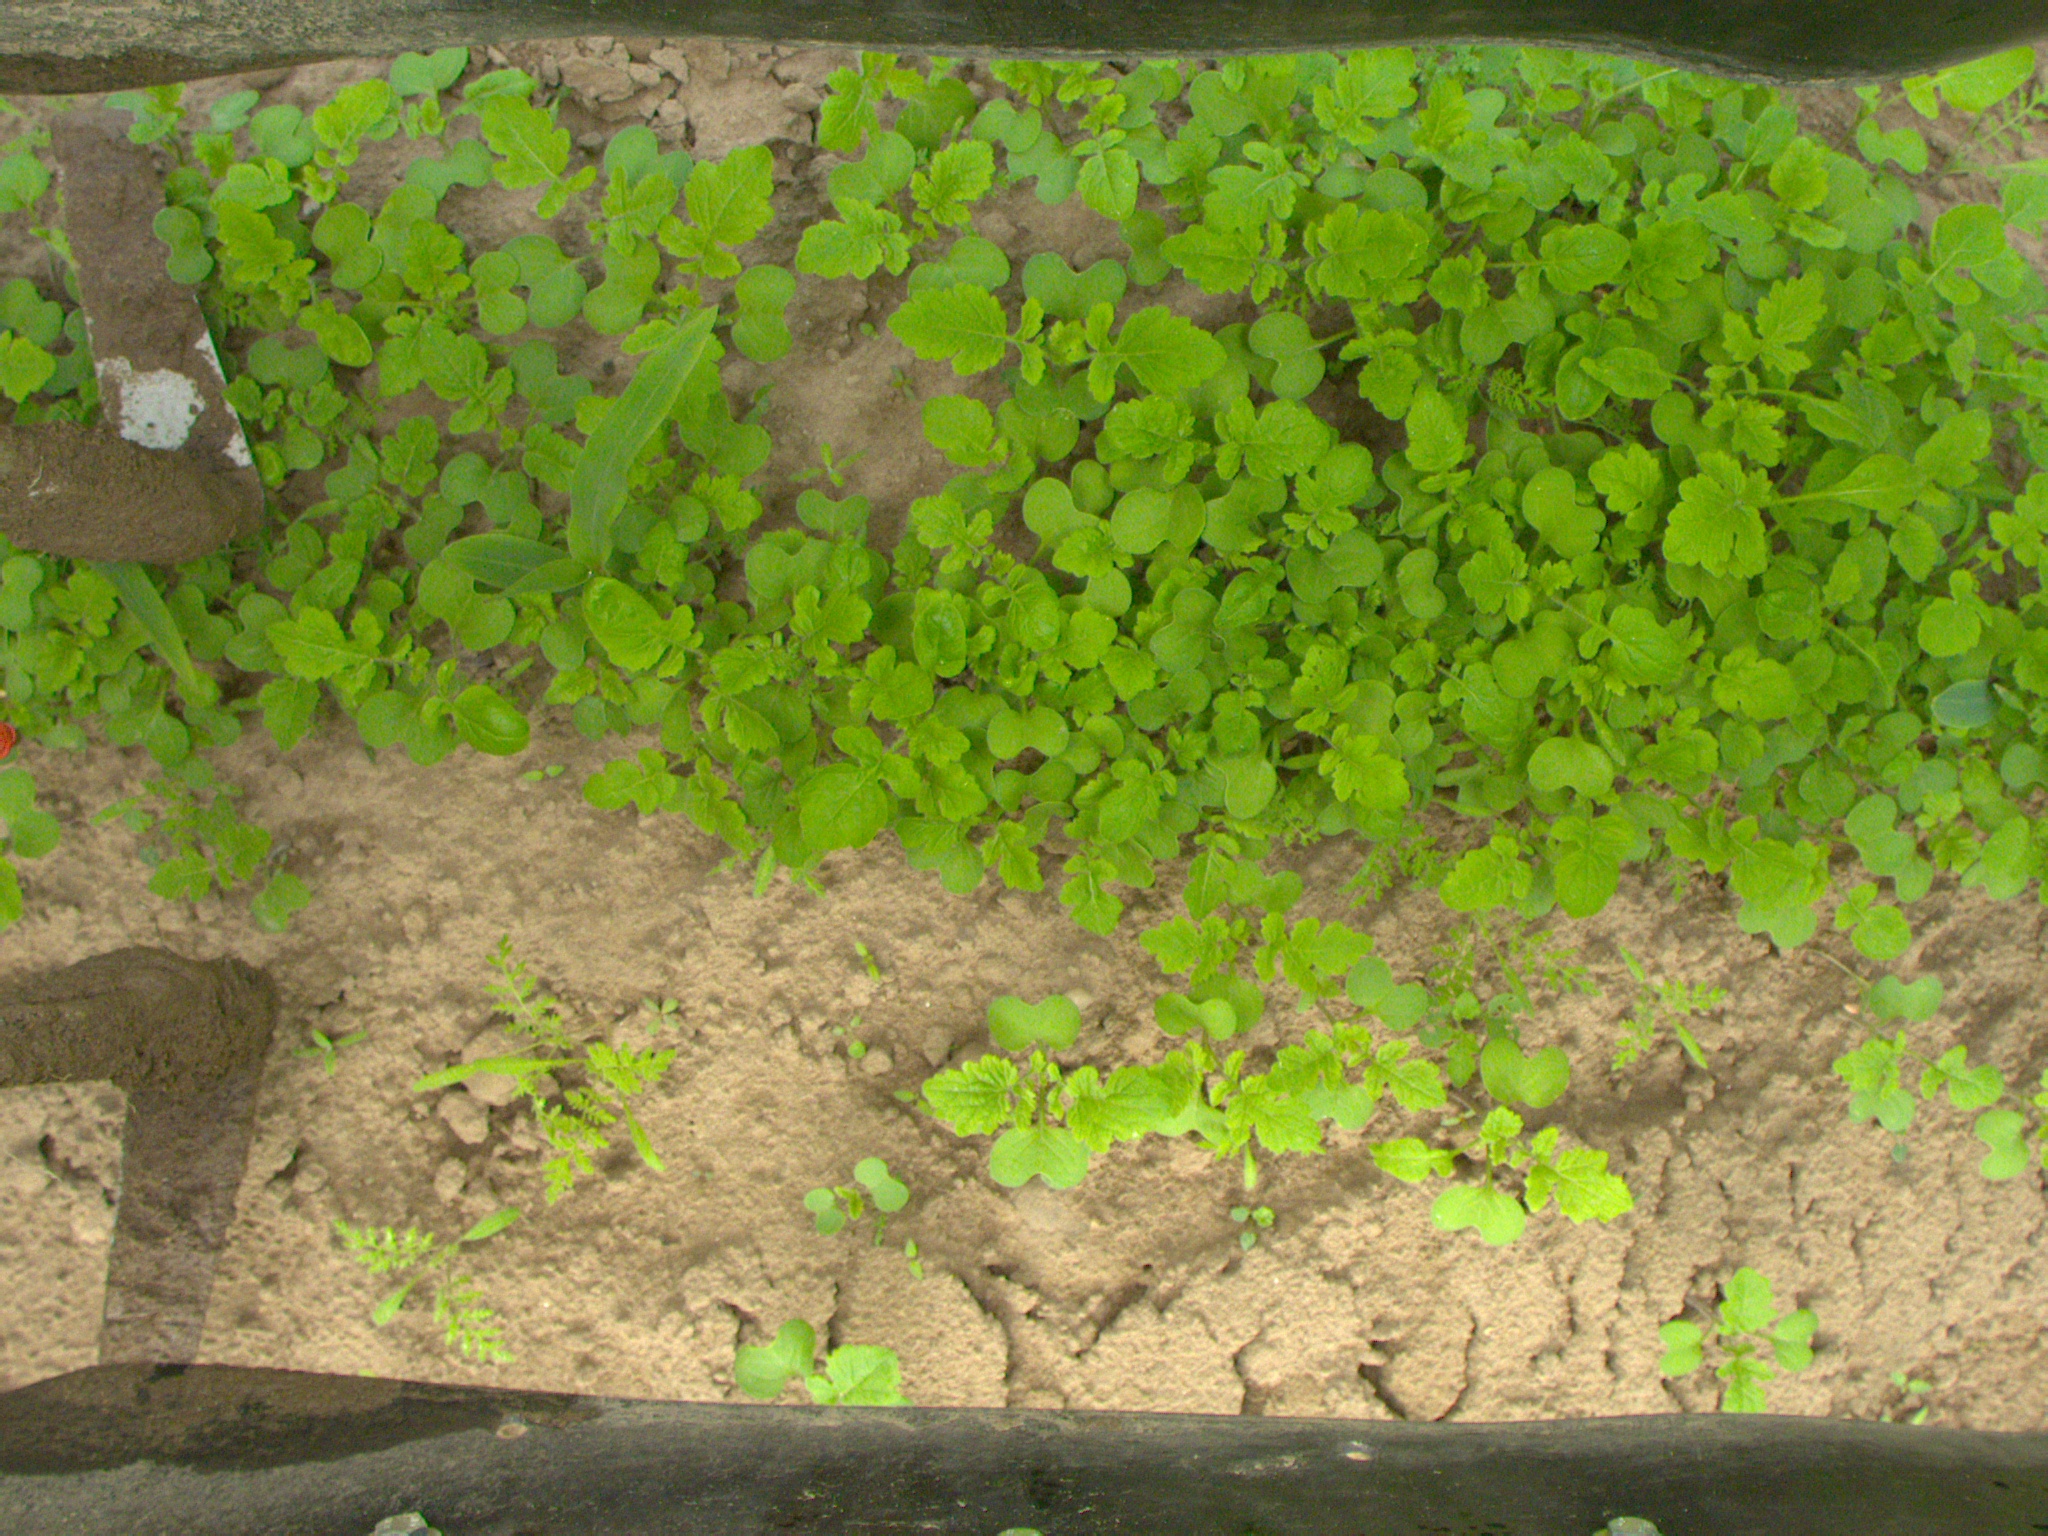
Crop: maize
Objects: maize